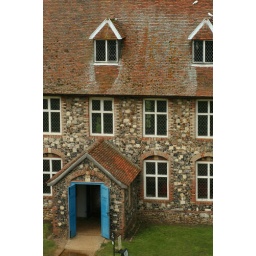
the house in the castle